Justice League Task Force (comics)

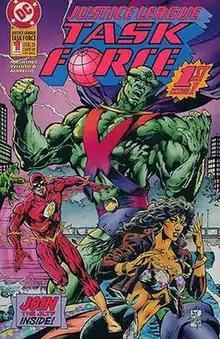
"Justice League Task Force" #1 (June 1993), cover art by Sal Velluto.

Justice League Task Force was an American monthly comic book series published by DC Comics from June 1993 to August 1996; it lasted 37 issues. At the time the Justice League was featured in three separate series: "Justice League America", "Justice League Europe" ("JLE") and "Justice League Quarterly" (JLQ). "Justice League Task Force" was a spinoff of "Justice League Europe", a series which ran from April 1989 to May 1993. Like JLE, this team carried a United Nations charter which sanctioned their activities. The team was called to action by Hannibal Martin, a representative of the U.N. He asked that Martian Manhunter select a "strike team" of fellow Justice League members and to "lead them on a very special mission".